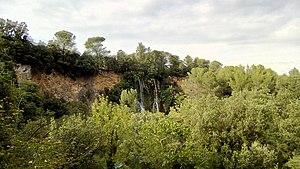
Vue de la cascade de Sillans depuis le belvédère.
Le Brignolais, le Centre Var et le Haut Var sont trois micro-pays français situés au centre et au nord du département du Var constituant une région naturelle de France.